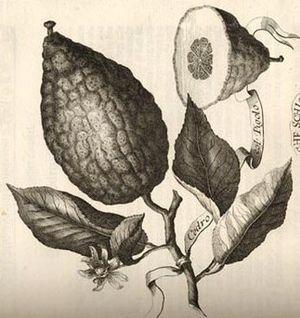
Le cédratier, Citrus medica L., est une espèce d’arbres de la famille des Rutacées. Son fruit, le cédrat, est un agrume.